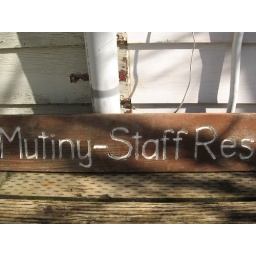
A close-up of the sign on the mysterious building by the beach.